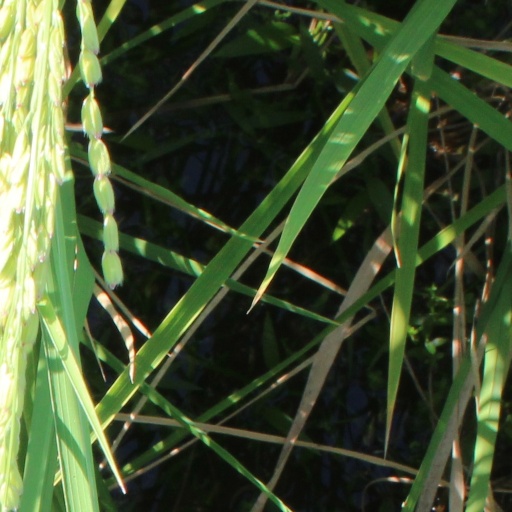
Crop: rice